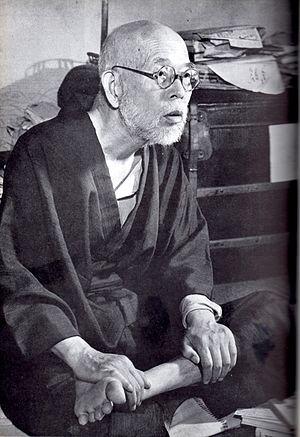
Mokichi Saitō est psychiatre et poète japonais de l'ère Taishō.